Semi-Automatic Ground Environment

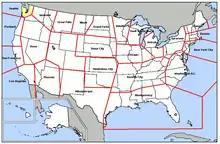
SAGE radar stations were grouped by Air Defense Sectors (Air Divisions after 1966). The SAGE System networked the radar stations in over 20 of the sectors using AN/FSQ-7 centrals in Direction Center.

The solution was to send all of the radar information to a central control station where operators collated the reports into single "tracks", and then reported these tracks to the airbases, or "sectors". The sectors used additional systems to track their own aircraft, plotting both on a single large map. Operators viewing the map could then see what direction their fighters would have to fly to approach their targets and relay that simply by telling them to fly along a certain heading or "vector". This Dowding system was the first ground-controlled interception (GCI) system of large scale, covering the entirety of the UK. It proved enormously successful during the Battle of Britain, and is credited as being a key part of the RAF's success.